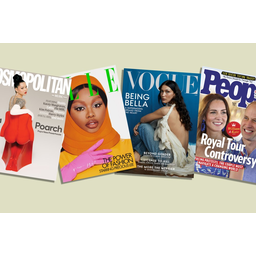
Label: paper